Aurelia Mace

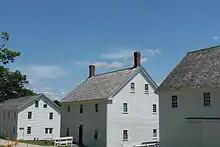
Sabbathday Lake Shaker Village

Mace was a prolific writer of letters, historical vignettes, religious meditations, eulogies, and lectures. She regularly wrote for the "Shaker Manifesto" and published several letters in the "Messenger." A collection of her letters and essays, "The Aletheia: Spirit of Truth" was published in 1899. This book aimed to make the Shaker community better known to the public. This book, which speaks extensively of Shaker founder Ann Lee, became one of the primary theological Shaker texts of its time. Its success established Sabbathday Lake as a part of the Shaker intellectual community. A second edition was published in 1907.